Military history of Italy

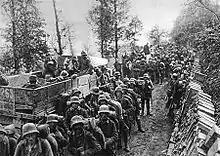
The Battle of Caporetto, fought in October and November 1917, the greatest defeat in Italian military history. "Generalissimo" Luigi Cadorna was forced to resign after the defeat, being replaced by Armando Diaz as Chief of Staff of the Italian Army

The unification of Italy, also known as the "Risorgimento"), was the 19th century political and social movement that in 1861 resulted in the consolidation of various states of the Italian Peninsula and its outlying isles into a single state, the Kingdom of Italy. Inspired by the rebellions in the 1820s and 1830s against the outcome of the Congress of Vienna, the unification process was precipitated by the Revolutions of 1848, and reached completion in 1871 after the capture of Rome and its designation as the capital of the Kingdom of Italy.